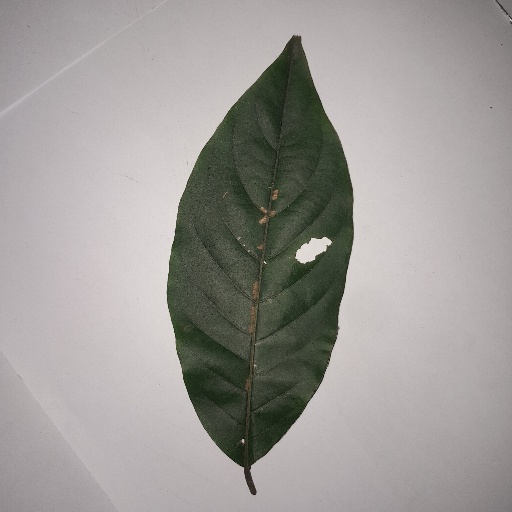
Species: HariTaki
Leaf condition: Bacterial Spot